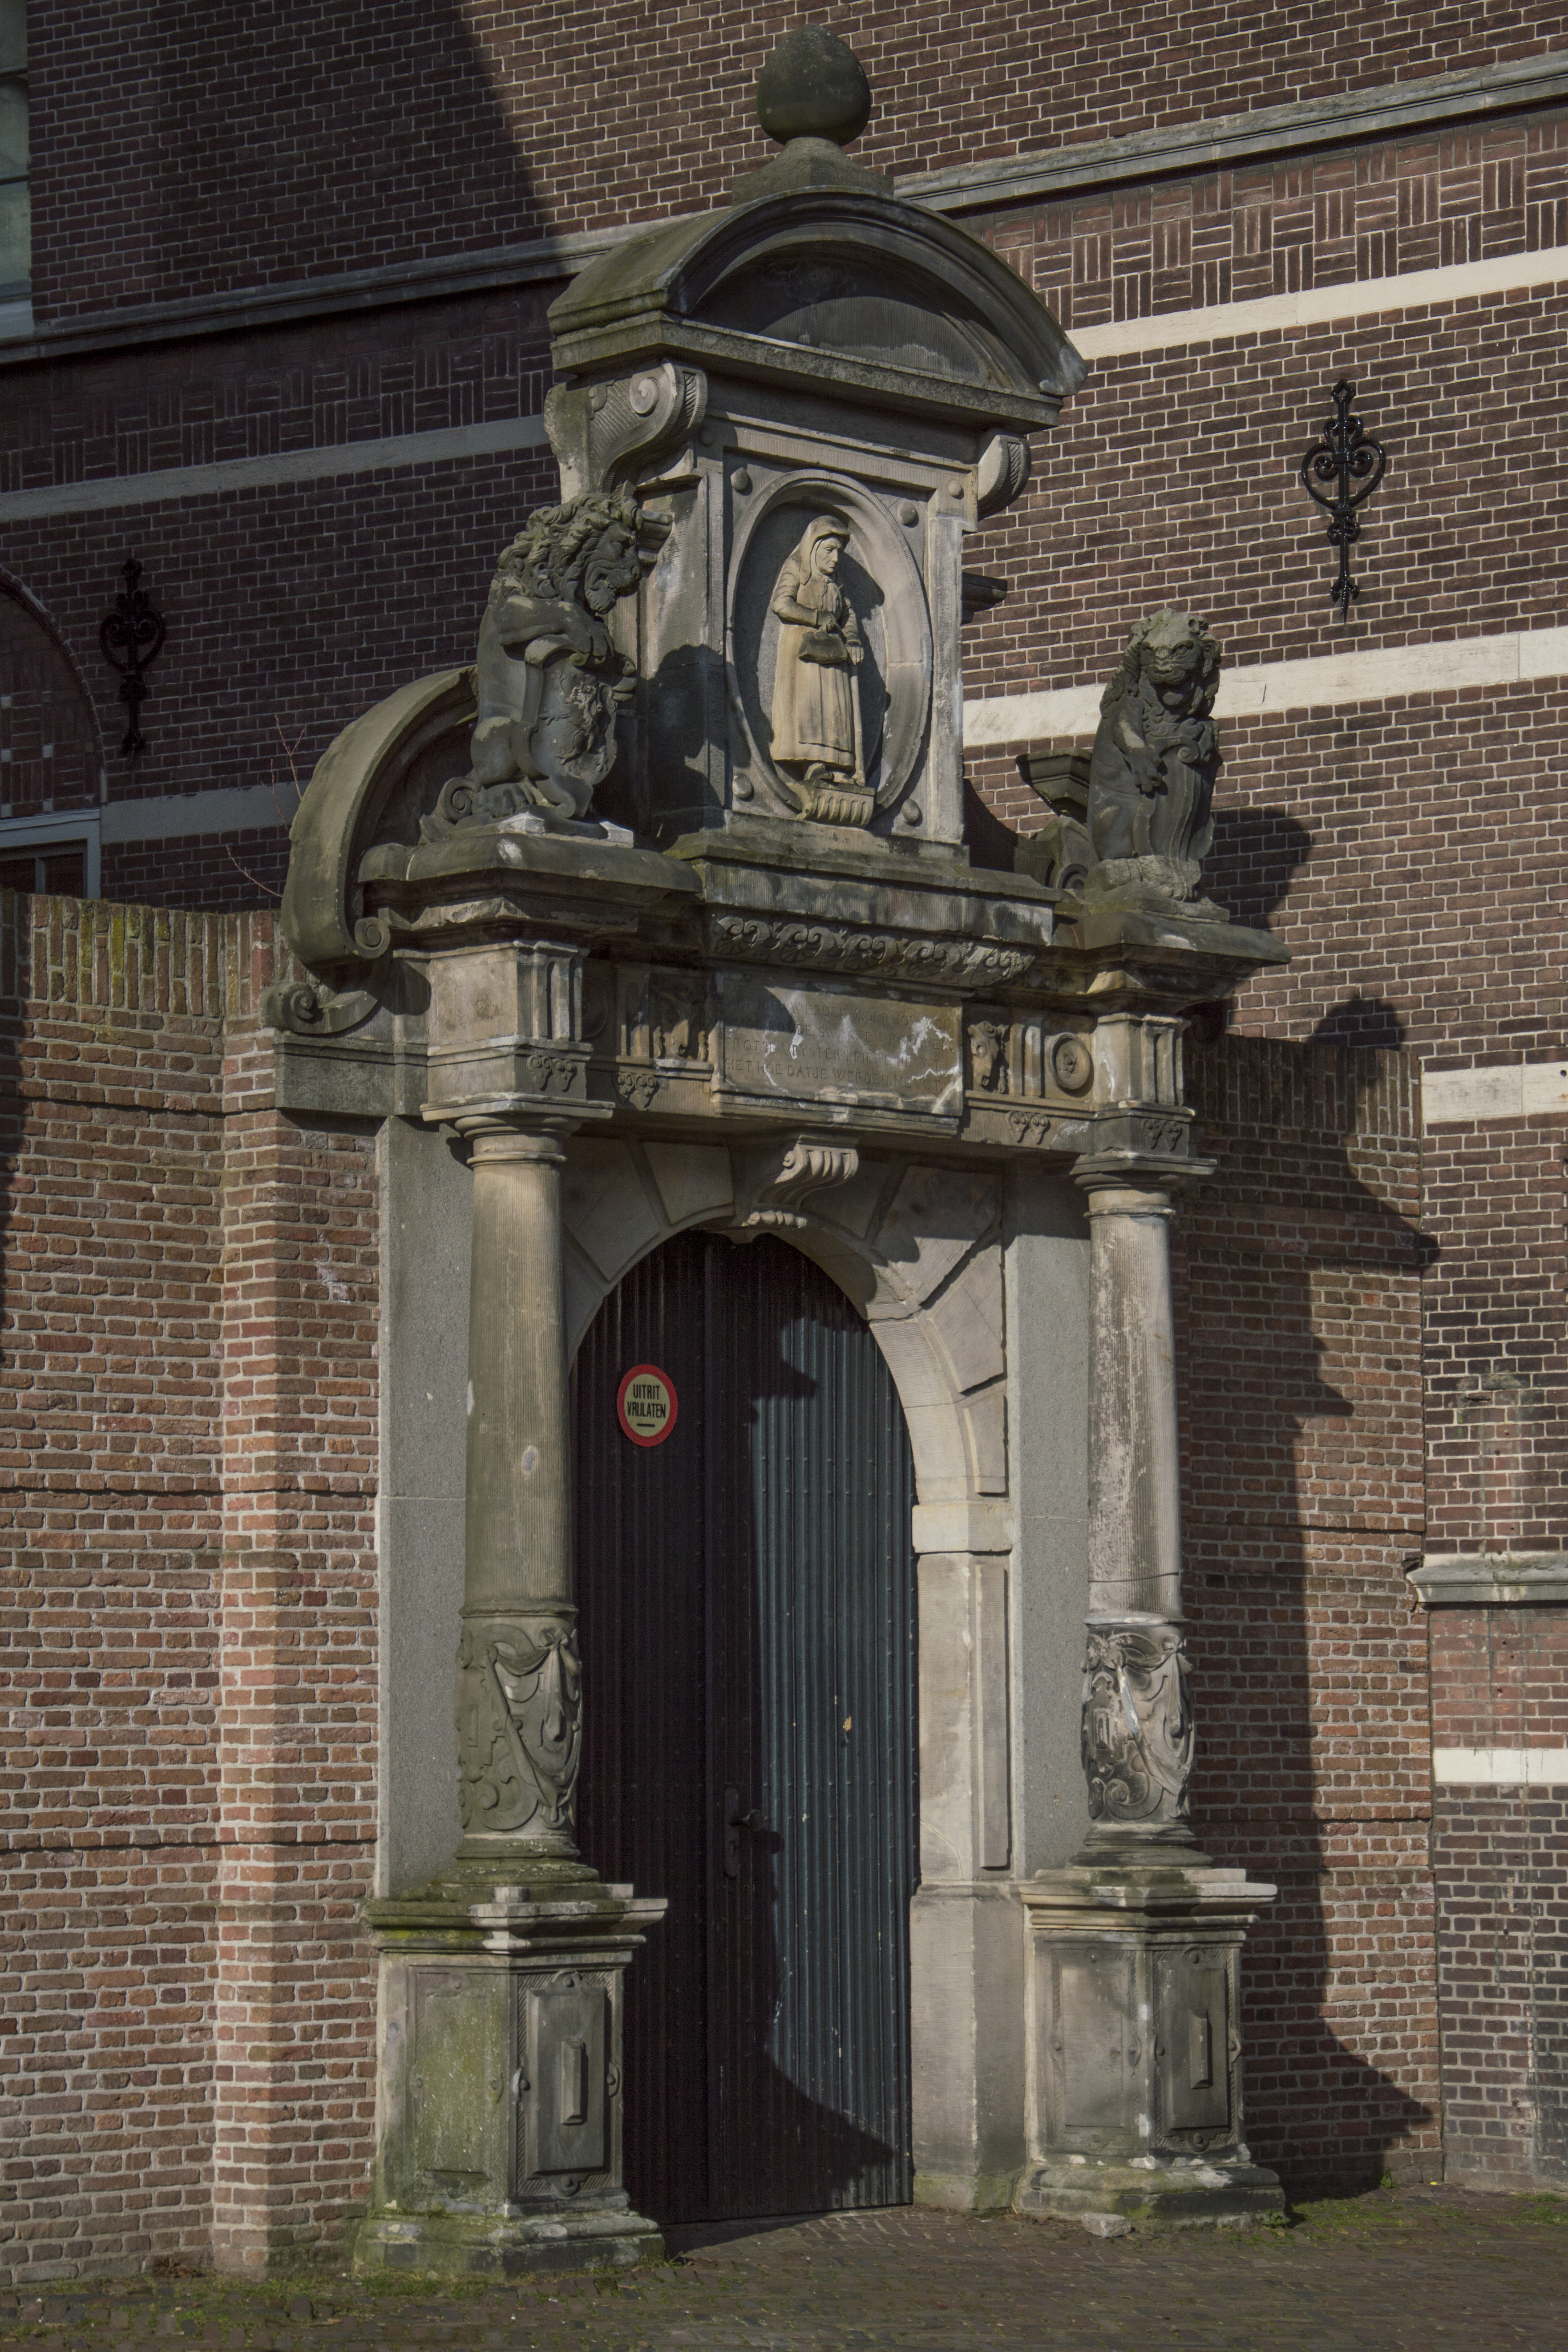
outdoor, architecture, photography, building, urban, monument, photo, statue, church, chapel, nikon, historic, gate, sculpture, memorial, art, holland, nederland, netherlands, dutch, outdoorphotography, picture, photograph, fotos, foto, fotografie, urbanphotography, paulvandevelde, pdvandevelde, padagudaloma, dordrecht, stadsfotografie, nederlandinfotos, historisch, tor, stadswandeling, architectuur, pvdvfotografie, pdvandeveldedordrecht, diep, rondjedordt, dedordtevaer, dutchphotography, nederlandsefotografie, dutchphotogaraphy, totallydutch, fotografienederland, hollandsefotografie, fotografieholland, dordtmonumenteel, fotosdordrecht, fotosvandordrecht, erfgoedcentrumdiep, gevelsteen, openmonumentendag, hofstraat, fotovandeweek, dordrechtmonumenteel, vakwerk, berckepoort, ancient history